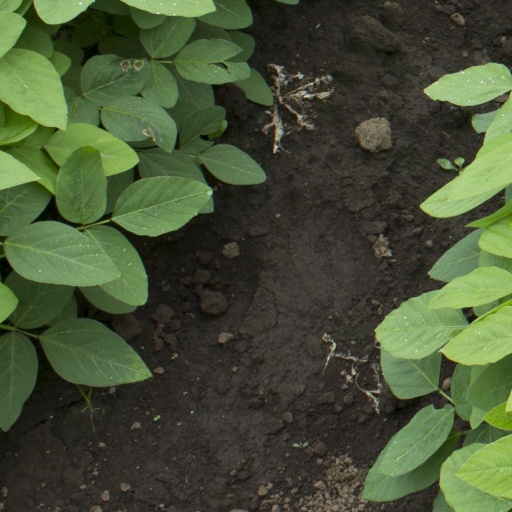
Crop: soybean